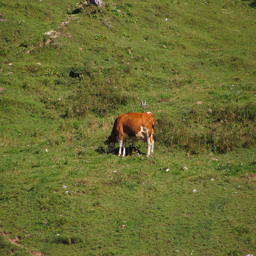
A brown cow standing on a lush green hillside.
A single cow eats grass on the side of a hill.
A brown and white cow grazes peacefully on a green hillside.
A cow standing by itself in the middle of a field
A brown and white cow grazing alone in the middle of a field.